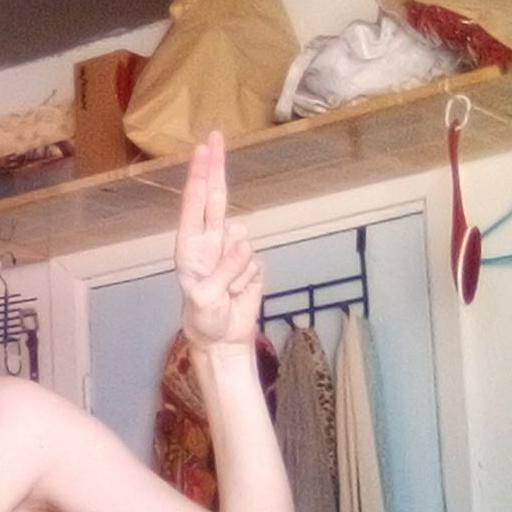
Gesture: two_up